John C. Breckinridge

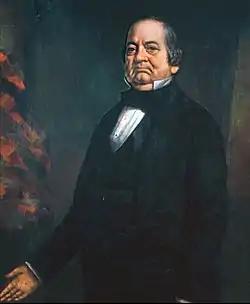
Former Governor Robert P. Letcher was unable to unseat Breckinridge in 1853.

The Whigs, seeking to recapture Breckinridge's seat, nominated Attorney General of Kentucky James Harlan, but some Whig factions opposed him, and he withdrew in March. Robert P. Letcher, a former congressman and governor who had won 14 elections in Kentucky without a loss, was the party's second choice. Both candidates campaigned vigorously throughout the Eighth District, making multiple speeches a day between May and August. Letcher was an experienced campaigner, but his popular, anecdote-filled oratory was unpolished, and he was prone to outbursts of anger when frustrated. By contrast, Breckinridge delivered calm, well-reasoned speeches. Cassius Clay, a political enemy of Letcher's for years, endorsed Breckinridge, despite their differences on slavery. Citing this endorsement and the abolitionism of Breckinridge's uncles, Letcher tried to paint Breckinridge as an enemy of slavery. Breckinridge pointed to his consistent support for slavery and claimed Letcher was actually hostile to the interests of slaveholders. Although the district had gone for Whig candidate Winfield Scott by over 600 votes in the previous year's presidential election, Breckinridge defeated Letcher by 526 votes. Once again, he received a large margin in Owen County, which reported 123 more votes than eligible voters living in the county. Grateful for the support of the reliably Democratic county, he gave his son John Witherspoon Breckinridge the nickname "Owen".